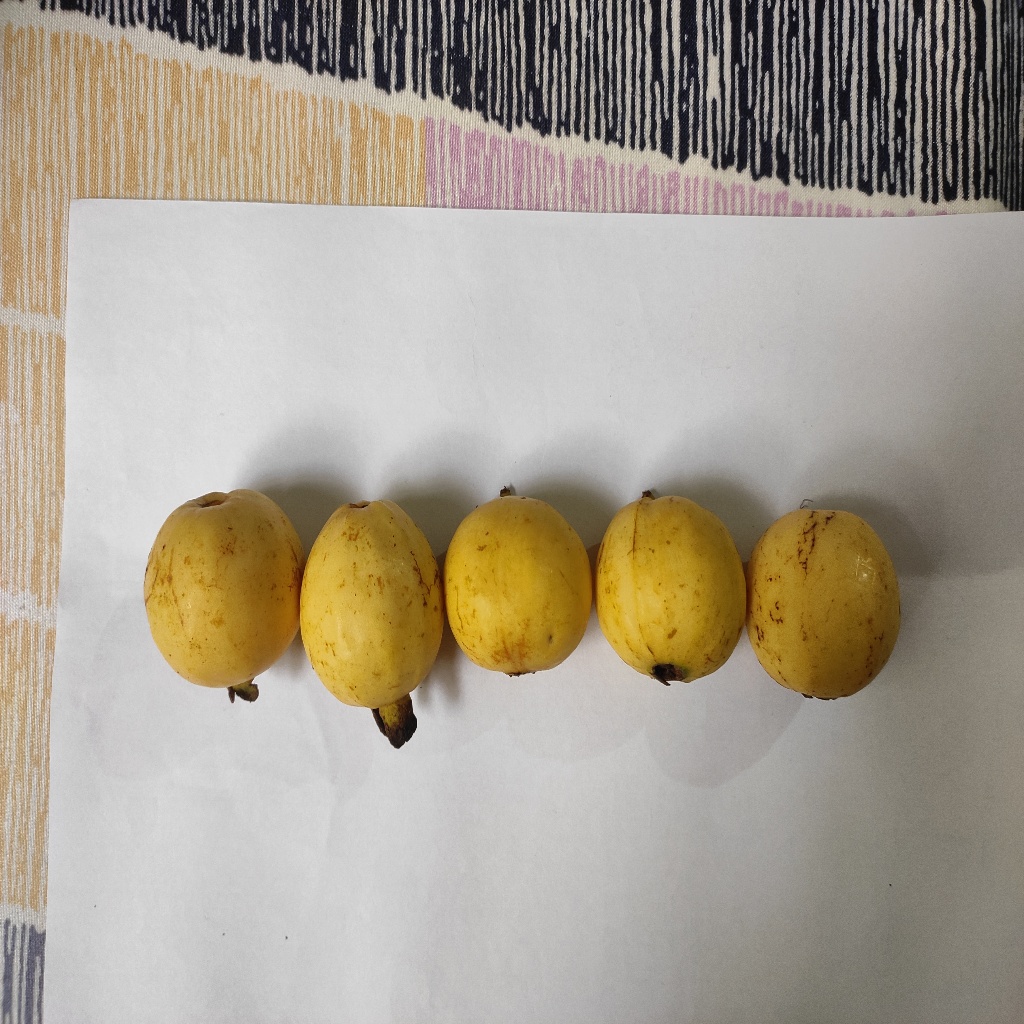
Crop: guava
Quality class: Class_A